Otokonoko Zuma

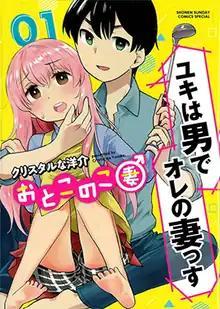
Volume 1 cover, depicting Yuki (left) and Kou

is a slice-of-life romantic comedy manga series written and drawn by . Shogakukan serialized it through its webcomic platform "" from July 15, 2016, to January 31, 2020, and released it across three collected "tankōbon" volumes between 2017 and 2020.